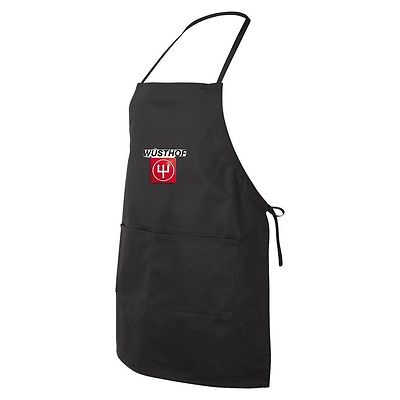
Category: cabinet